Urtière

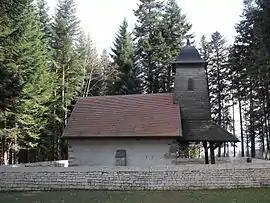
The chapel in Urtière

Urtière is a commune in the Doubs department in the Bourgogne-Franche-Comté region in eastern France.